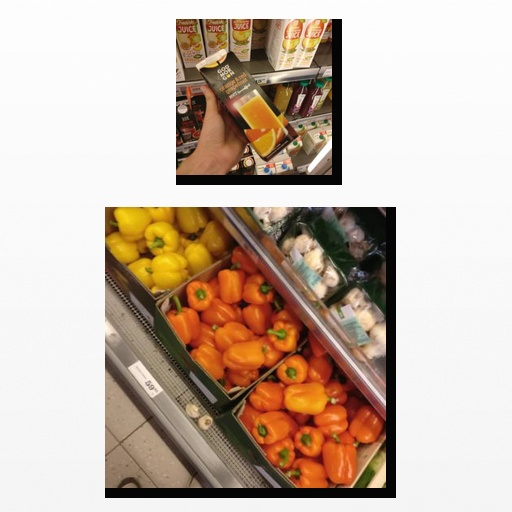
Food items: orange_red_grapefruit_juice, bell_pepper